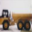
Label: truck